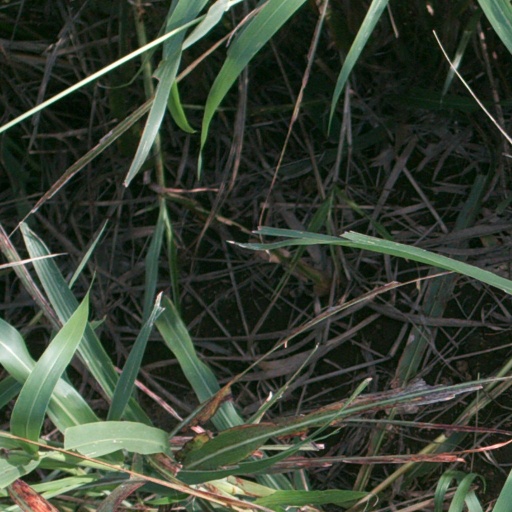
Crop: sorghum